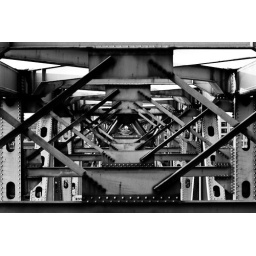
An old train bridge converted to a pedestrian walkway in Little Rock, AK.